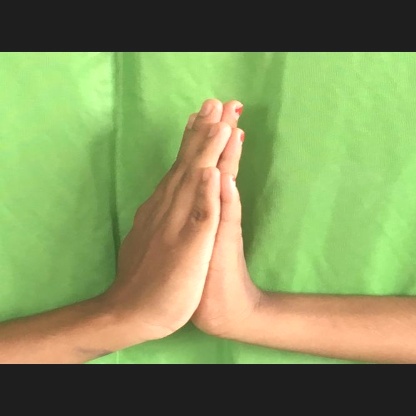
Mudra: Anjali